List of saints of the Society of Jesus

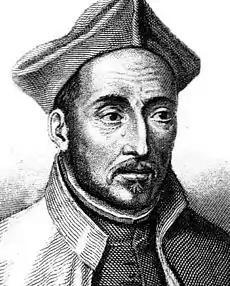
St. Ignatius of Loyola, recognized as a saint by the Catholic Church, founded the Society of Jesus in 1534.

The venerated members of the Society of Jesus (also known as the Jesuits) are listed here in order of date of death. The list includes Jesuit saints from Europe, Asia, Africa and the Americas. Since the founder of the Jesuits, St Ignatius of Loyola, was canonised in 1622, there have been 52 other Jesuits canonized and many more beatified or whose cause of canonization is still pending.